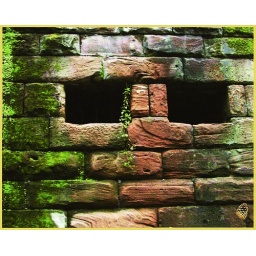
# 085 Outside wall of Toilet located within Roman Wall at Watergate bridge now sealed. copy